Baldur's Gate

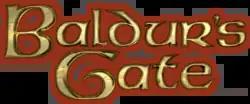

Baldur's Gate is a series of role-playing video games set in the Forgotten Realms "Dungeons & Dragons" campaign setting. The series has been divided into two sub-series, known as the "Bhaalspawn Saga" and the "Dark Alliance", both taking place mostly within the Western Heartlands, but the Bhaalspawn Saga extends to Amn and Tethyr. The "Dark Alliance" series was released for consoles and was critically and commercially successful. The "Bhaalspawn Saga" was critically acclaimed for using pausable realtime gameplay, which is credited with revitalizing the computer role-playing game (CRPG) genre.